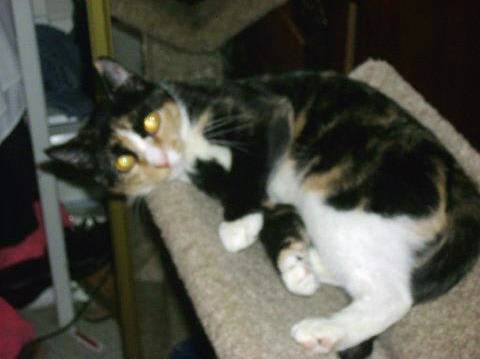
Label: cats